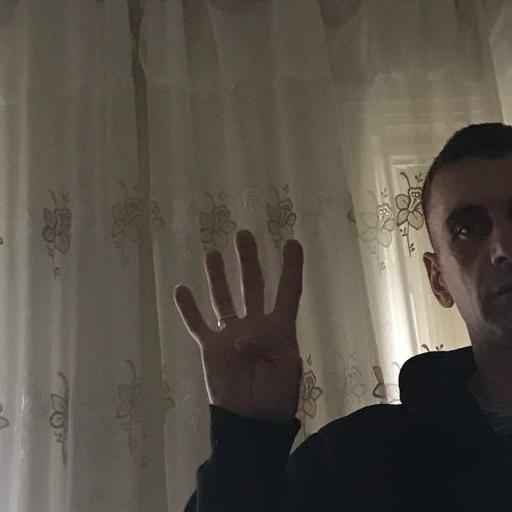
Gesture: four